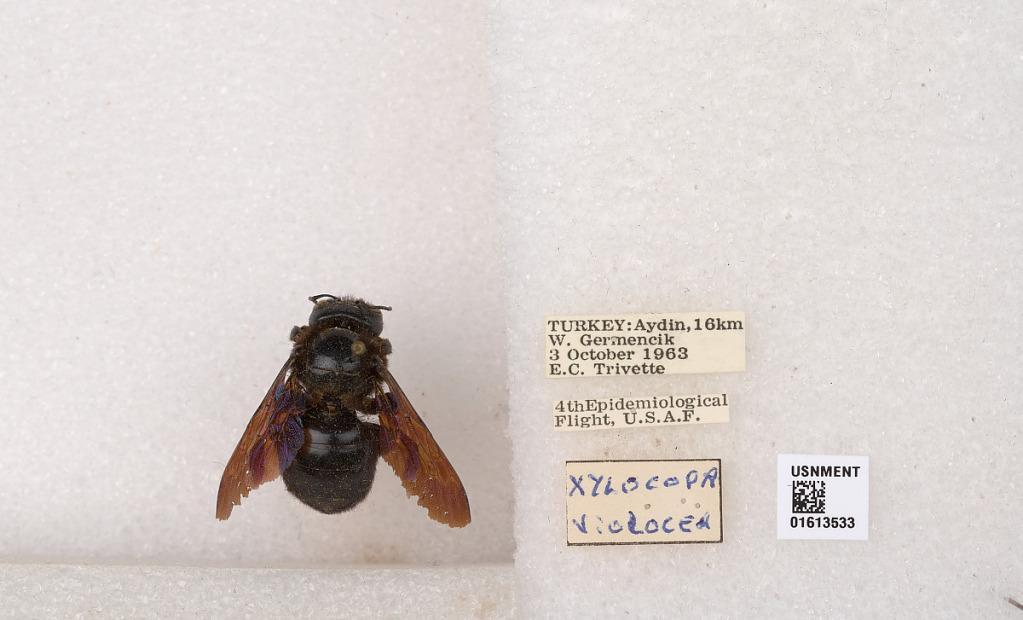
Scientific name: Xylocopa (Xylocopa) violacea (Linnaeus)
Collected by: E. Trivette
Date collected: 1963-10-3
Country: Turkey
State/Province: Aydin
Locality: Aydin, 16km W. Germencik